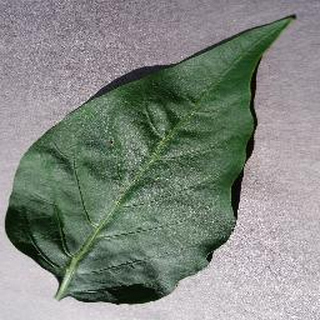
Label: healthy_bell_pepper